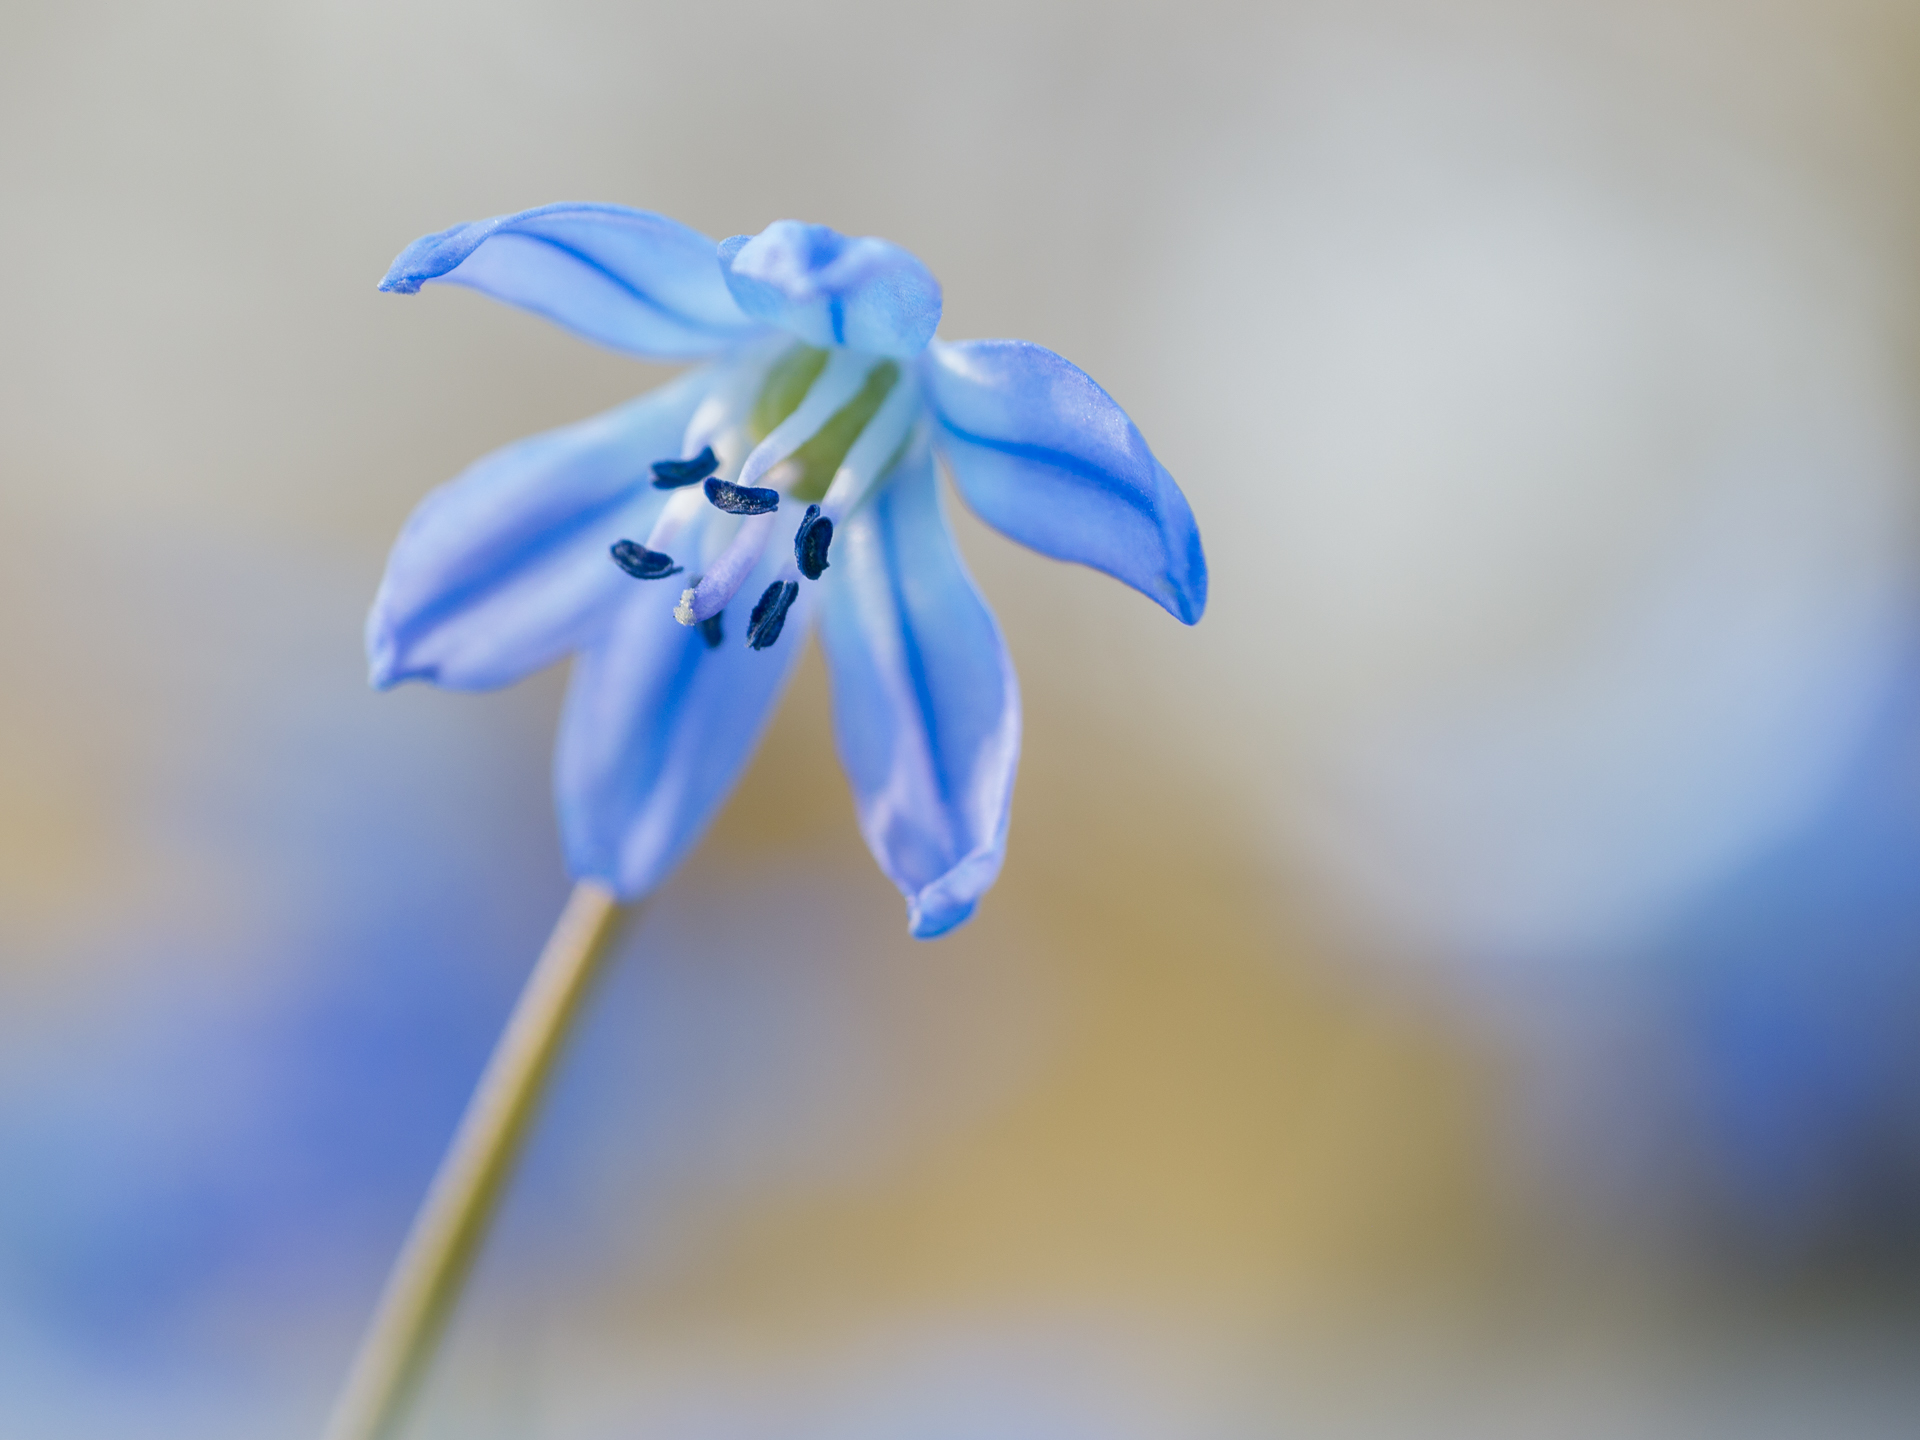
blossom, plant, white, photography, flower, petal, spring, blue, flora, wildflower, close up, 2015, frhling, blte, blume, pflanze, citypark, sigma60mmf28dn, panasoniclumixg5, macro photography, flowering plant, plant stem, land plant